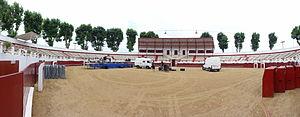
Les arènes de Soustons, dont la première construction remonte à 1914sont les arènes municipales de la commune de Soustons située dans le département français des Landes, dans la région Nouvelle-Aquitaine. Elles peuvent contenir 7 000 personnes selon l'étude de Jean-Baptiste Maudet, 3500 selon les chiffres donnés sur le site Torofiesta.